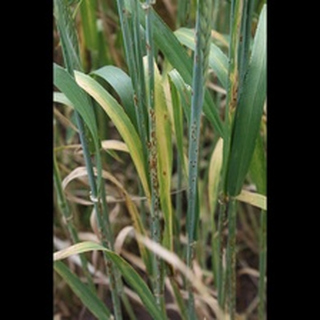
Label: wheat_black_rust